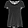
Label: T - shirt / top